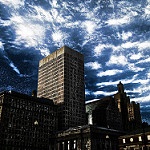
Scene: Outdoor